EBS Universität für Wirtschaft und Recht

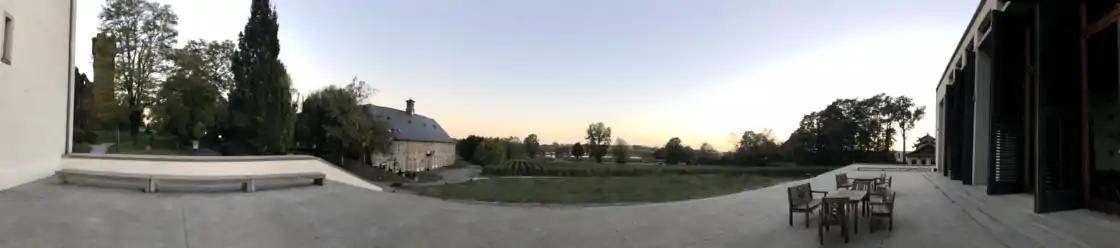
EBS Campus Schloss

The EBS Law School offers a law programme (mostly held in german) leading to the German State Examination (Erste Juristische Prüfung) in jurisprudence.